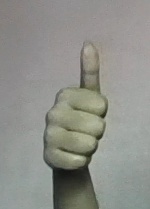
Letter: aleff